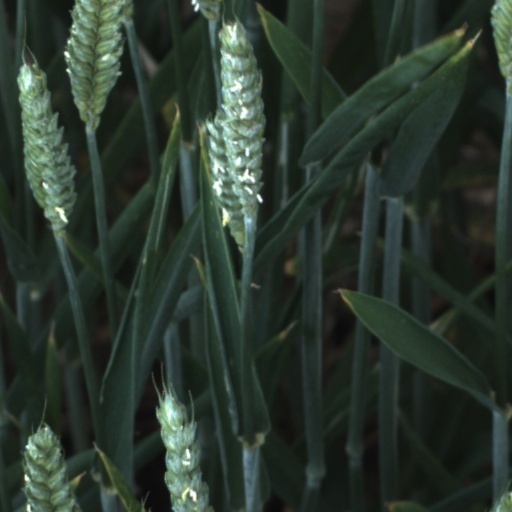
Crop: wheat